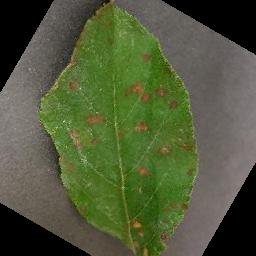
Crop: apple
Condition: cedar_rust